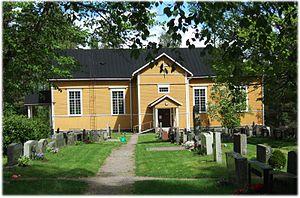
Somerniemi est une ancienne municipalité du sud ouest de la Finlande.
Cet article recense les églises évangéliques-luthériennes de Finlande.
L'église de Somerniemi est une église luthérienne située à Somerniemi en Finlande.